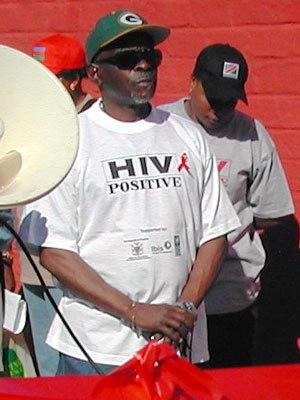
Nahas Gideon Angula, né le 22 août 1943 à Onyaanya, est un homme d'État namibien, membre de l'Organisation du peuple du Sud-Ouest africain. Il est Premier ministre du 21 mars 2005 au 4 décembre 2012.